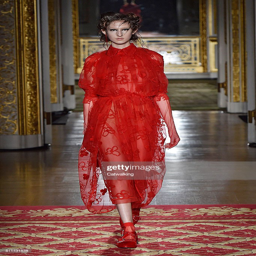
a model walks the runway at the winter fashion show during event .